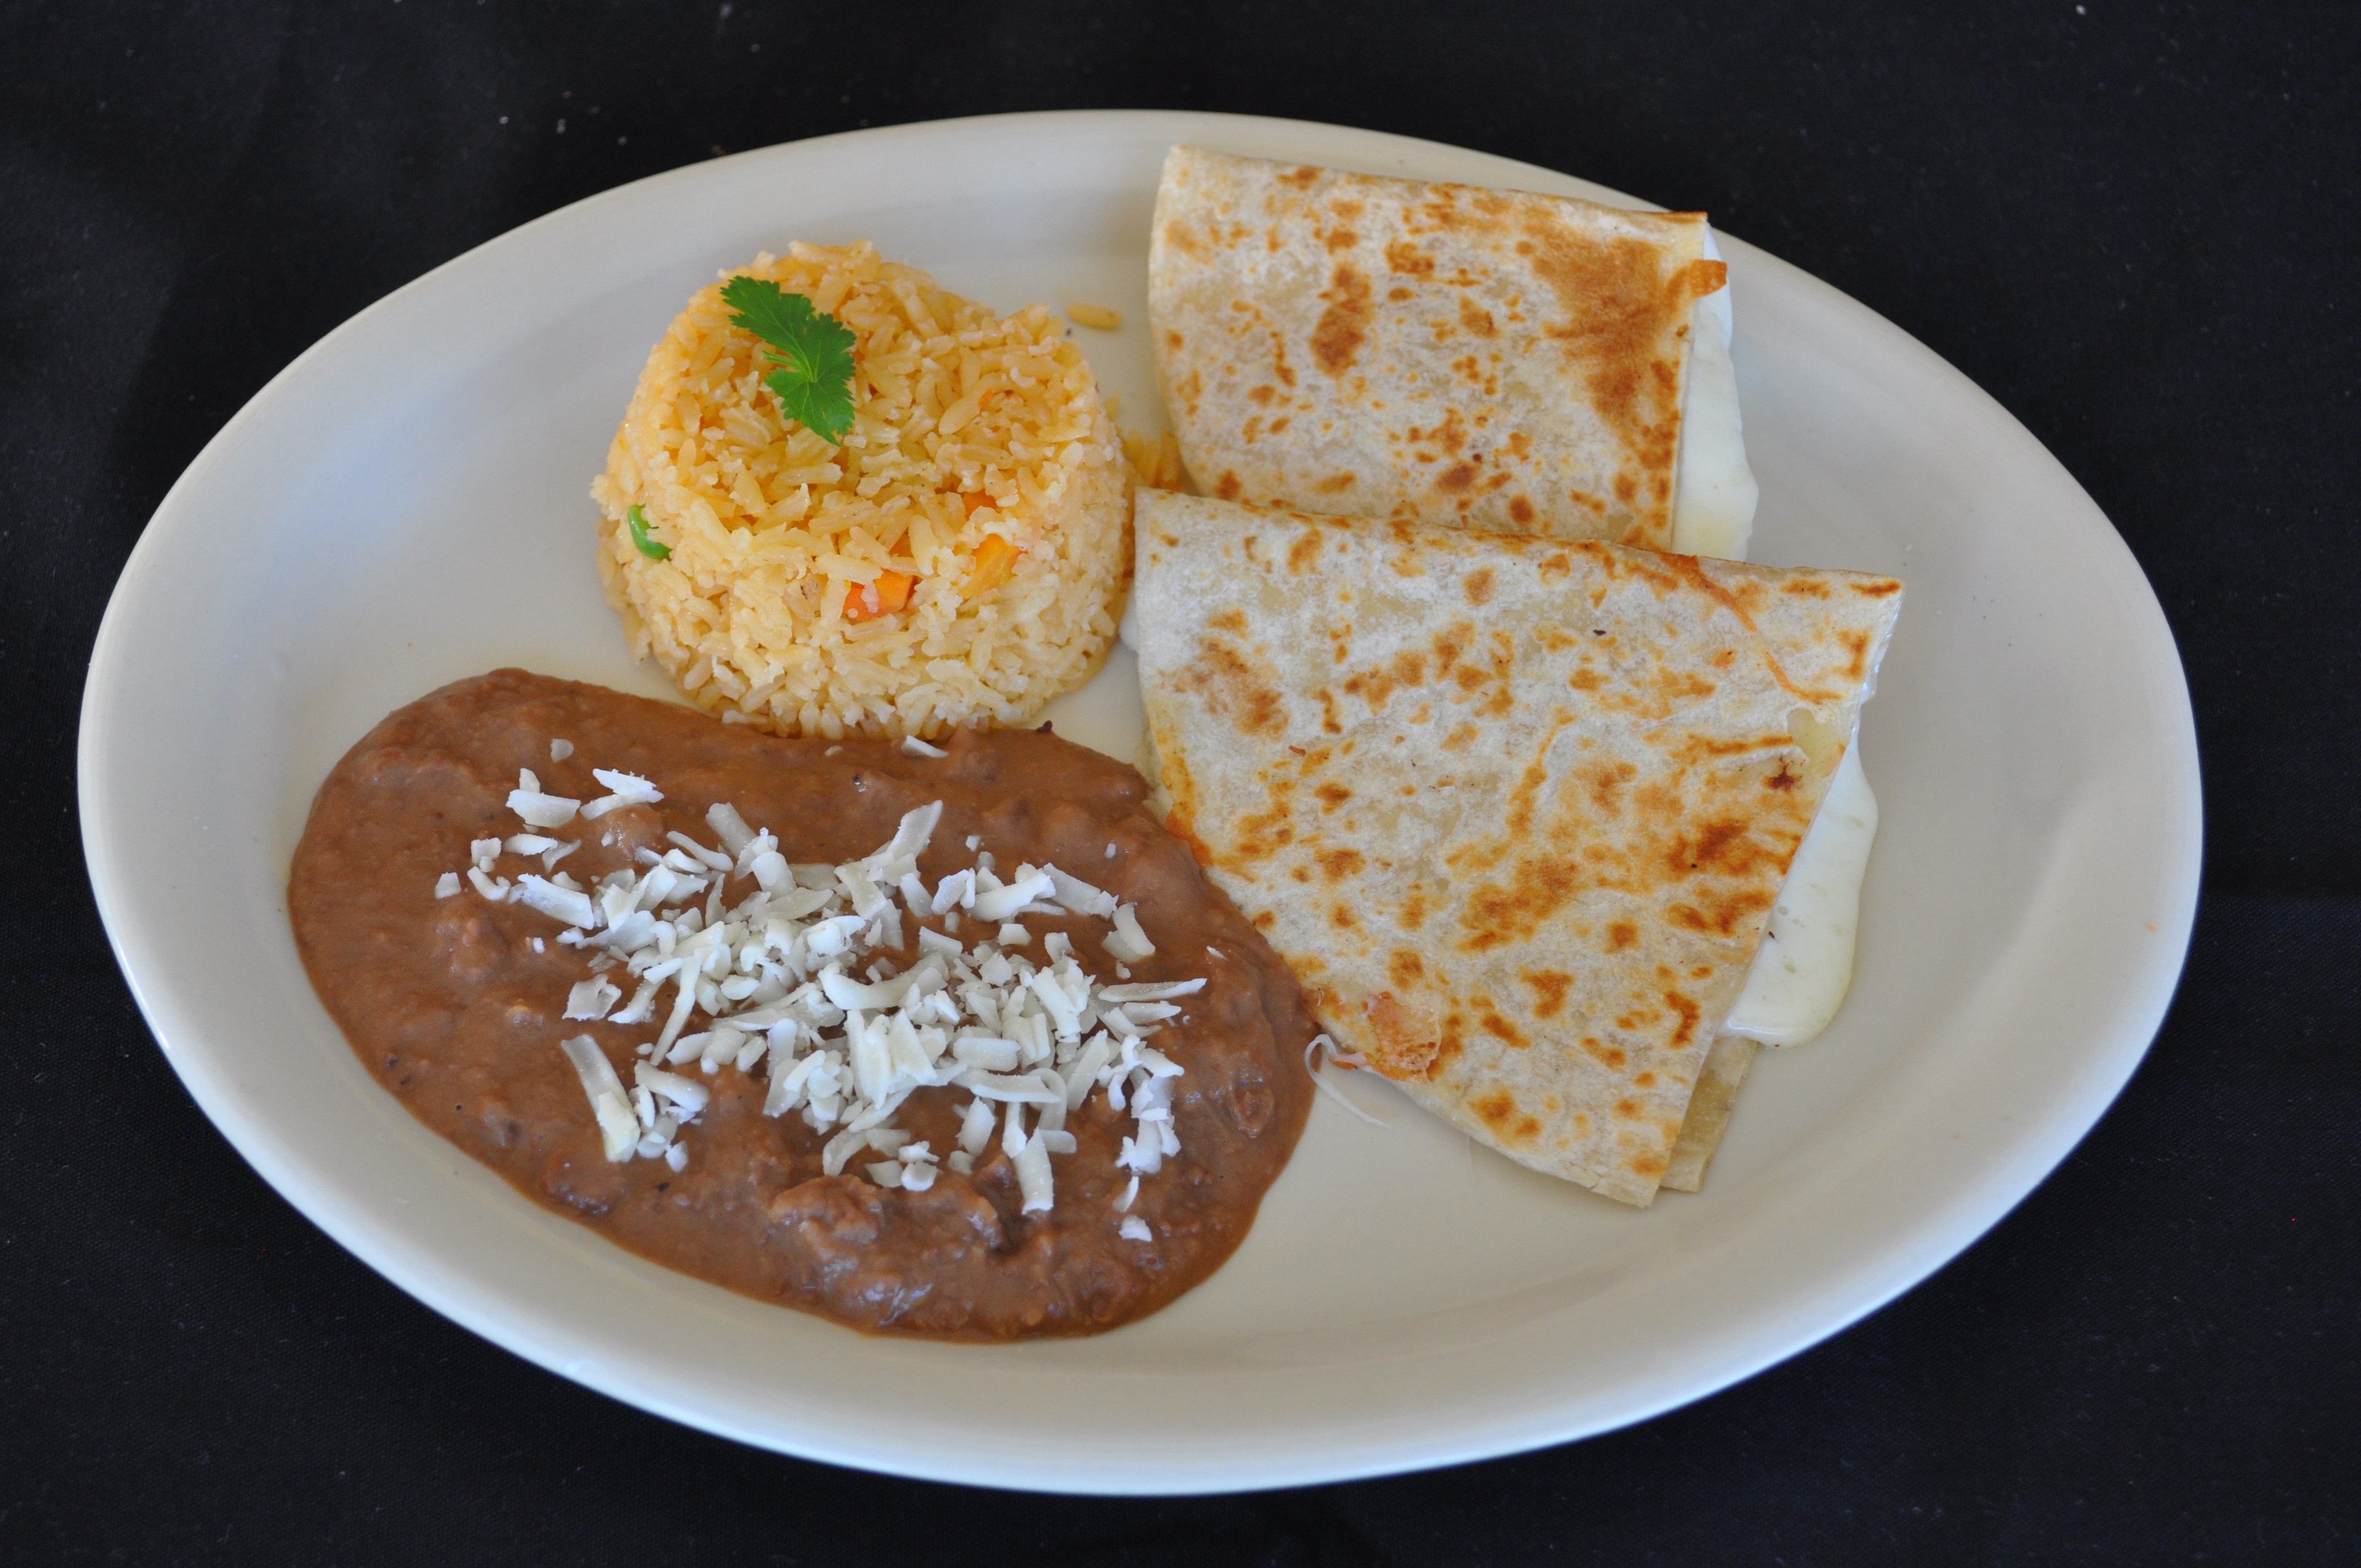
dish, meal, food, produce, breakfast, dessert, cuisine, asian food, mexican, baked goods, quesadilla